Lake Sunapee

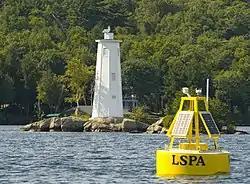
The Loon Lighthouse, one of three lighthouses on the lake

The LSPA (Lake Sunapee Protective Association) has deployed the Global Lake Ecological Observatory Network (GLEON) System in an area of the lake just east of Loon Island Lighthouse. LSPA has been collecting ecology data for more than 100 years.